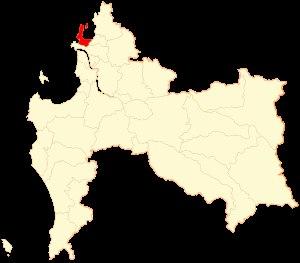
Talcahuano est le premier port militaire et industriel du Chili, mais également le premier port de pêche du pays. Talcahuano est une des communes de Grand Concepción, la conurbation de Concepción. Elle fait partie de la province de Concepción, elle-même rattachée à la région du Biobío.